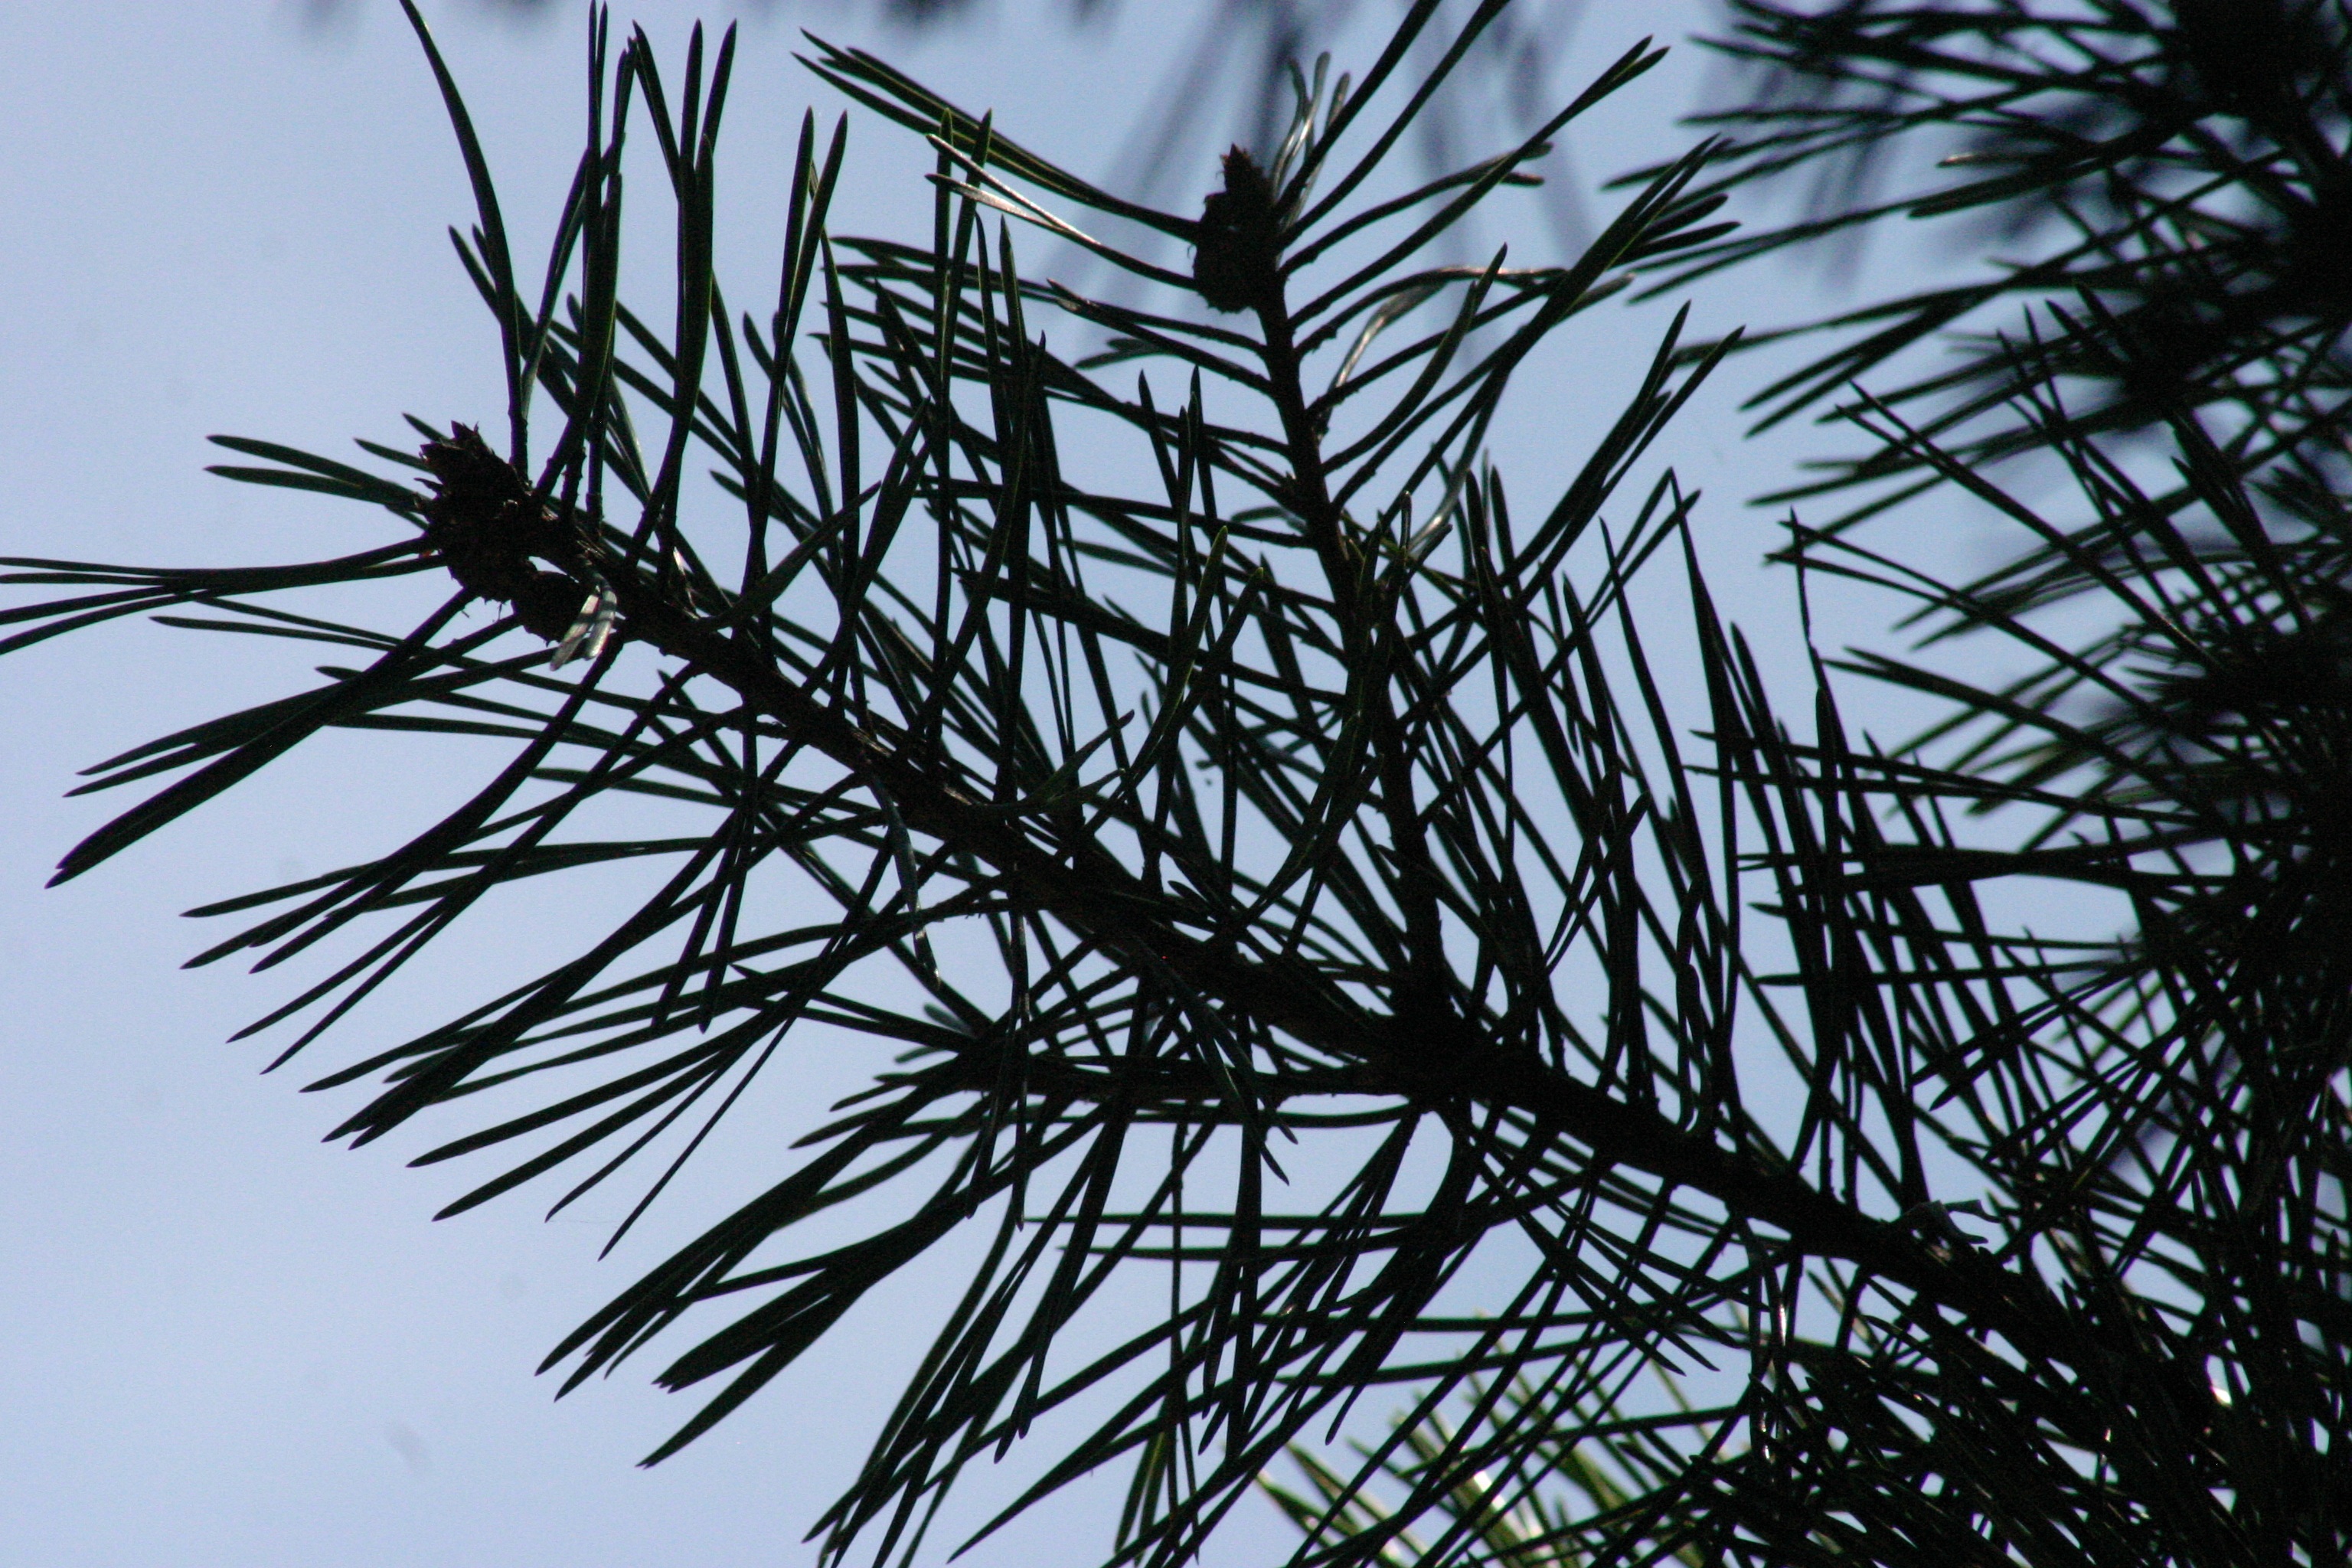
tree, nature, grass, branch, plant, sky, leaf, flower, pine, line, green, botany, blue, flora, twig, flowering plant, grass family, plant stem, woody plant, land plant, thorns spines and prickles, arecales, palm family